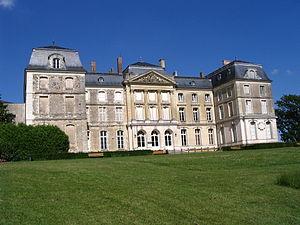
Le château de Sablé-sur-Sarthe, Sarthe, France.
La Bibliothèque nationale de France, ainsi dénommée depuis 1994, est la bibliothèque nationale de la République française, inaugurée sous cette nouvelle appellation le 30 mars 1995 par le président de la République, François Mitterrand. Héritière des collections royales constituées depuis le Moyen Âge, elle possède l'un des fonds les plus riches du monde.
Cet article recense les monuments historiques de l'arrondissement de La Flèche, dans le département de la Sarthe, en France.
Sablé-sur-Sarthe est une commune française située dans le département de la Sarthe en région Pays de la Loire, peuplée de 12 220 habitants.
Le château de Sablé, bâti au bord de la Sarthe sur la commune française de Sablé-sur-Sarthe dans le département de la Sarthe, a été entièrement reconstruit au XVIIIᵉ siècle par Jean-Baptiste Colbert de Torcy.